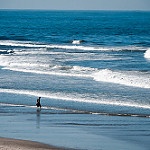
Label: sea